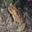
Label: frog